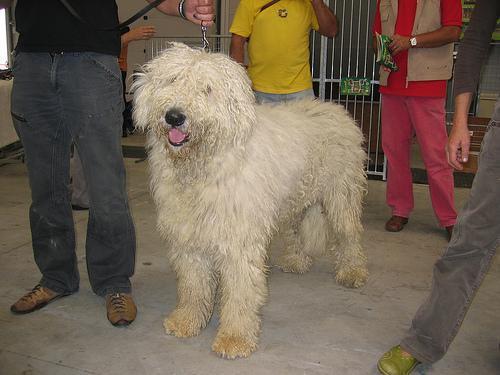
komondor